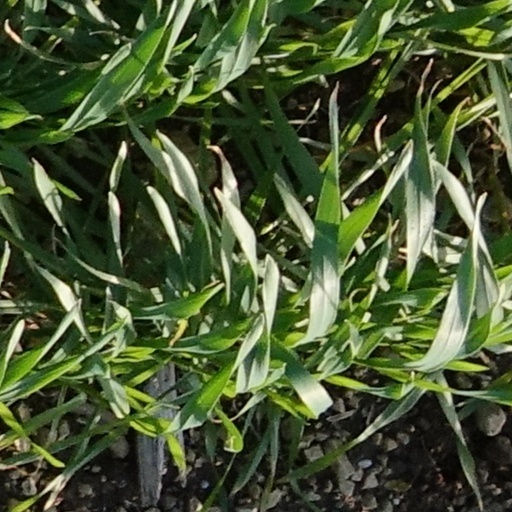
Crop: wheat